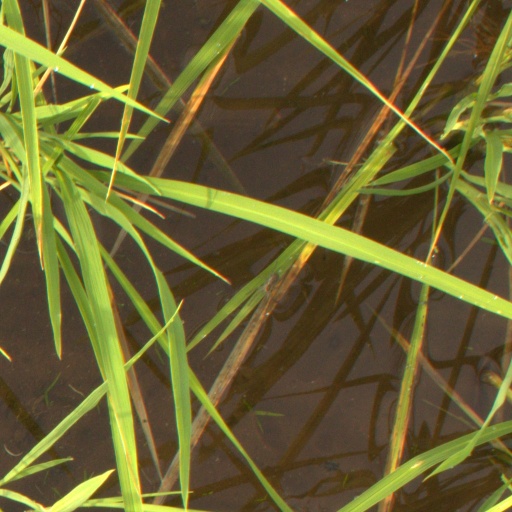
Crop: rice